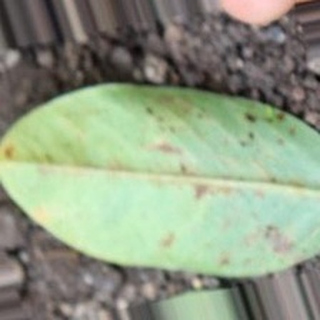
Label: groundnut_rust